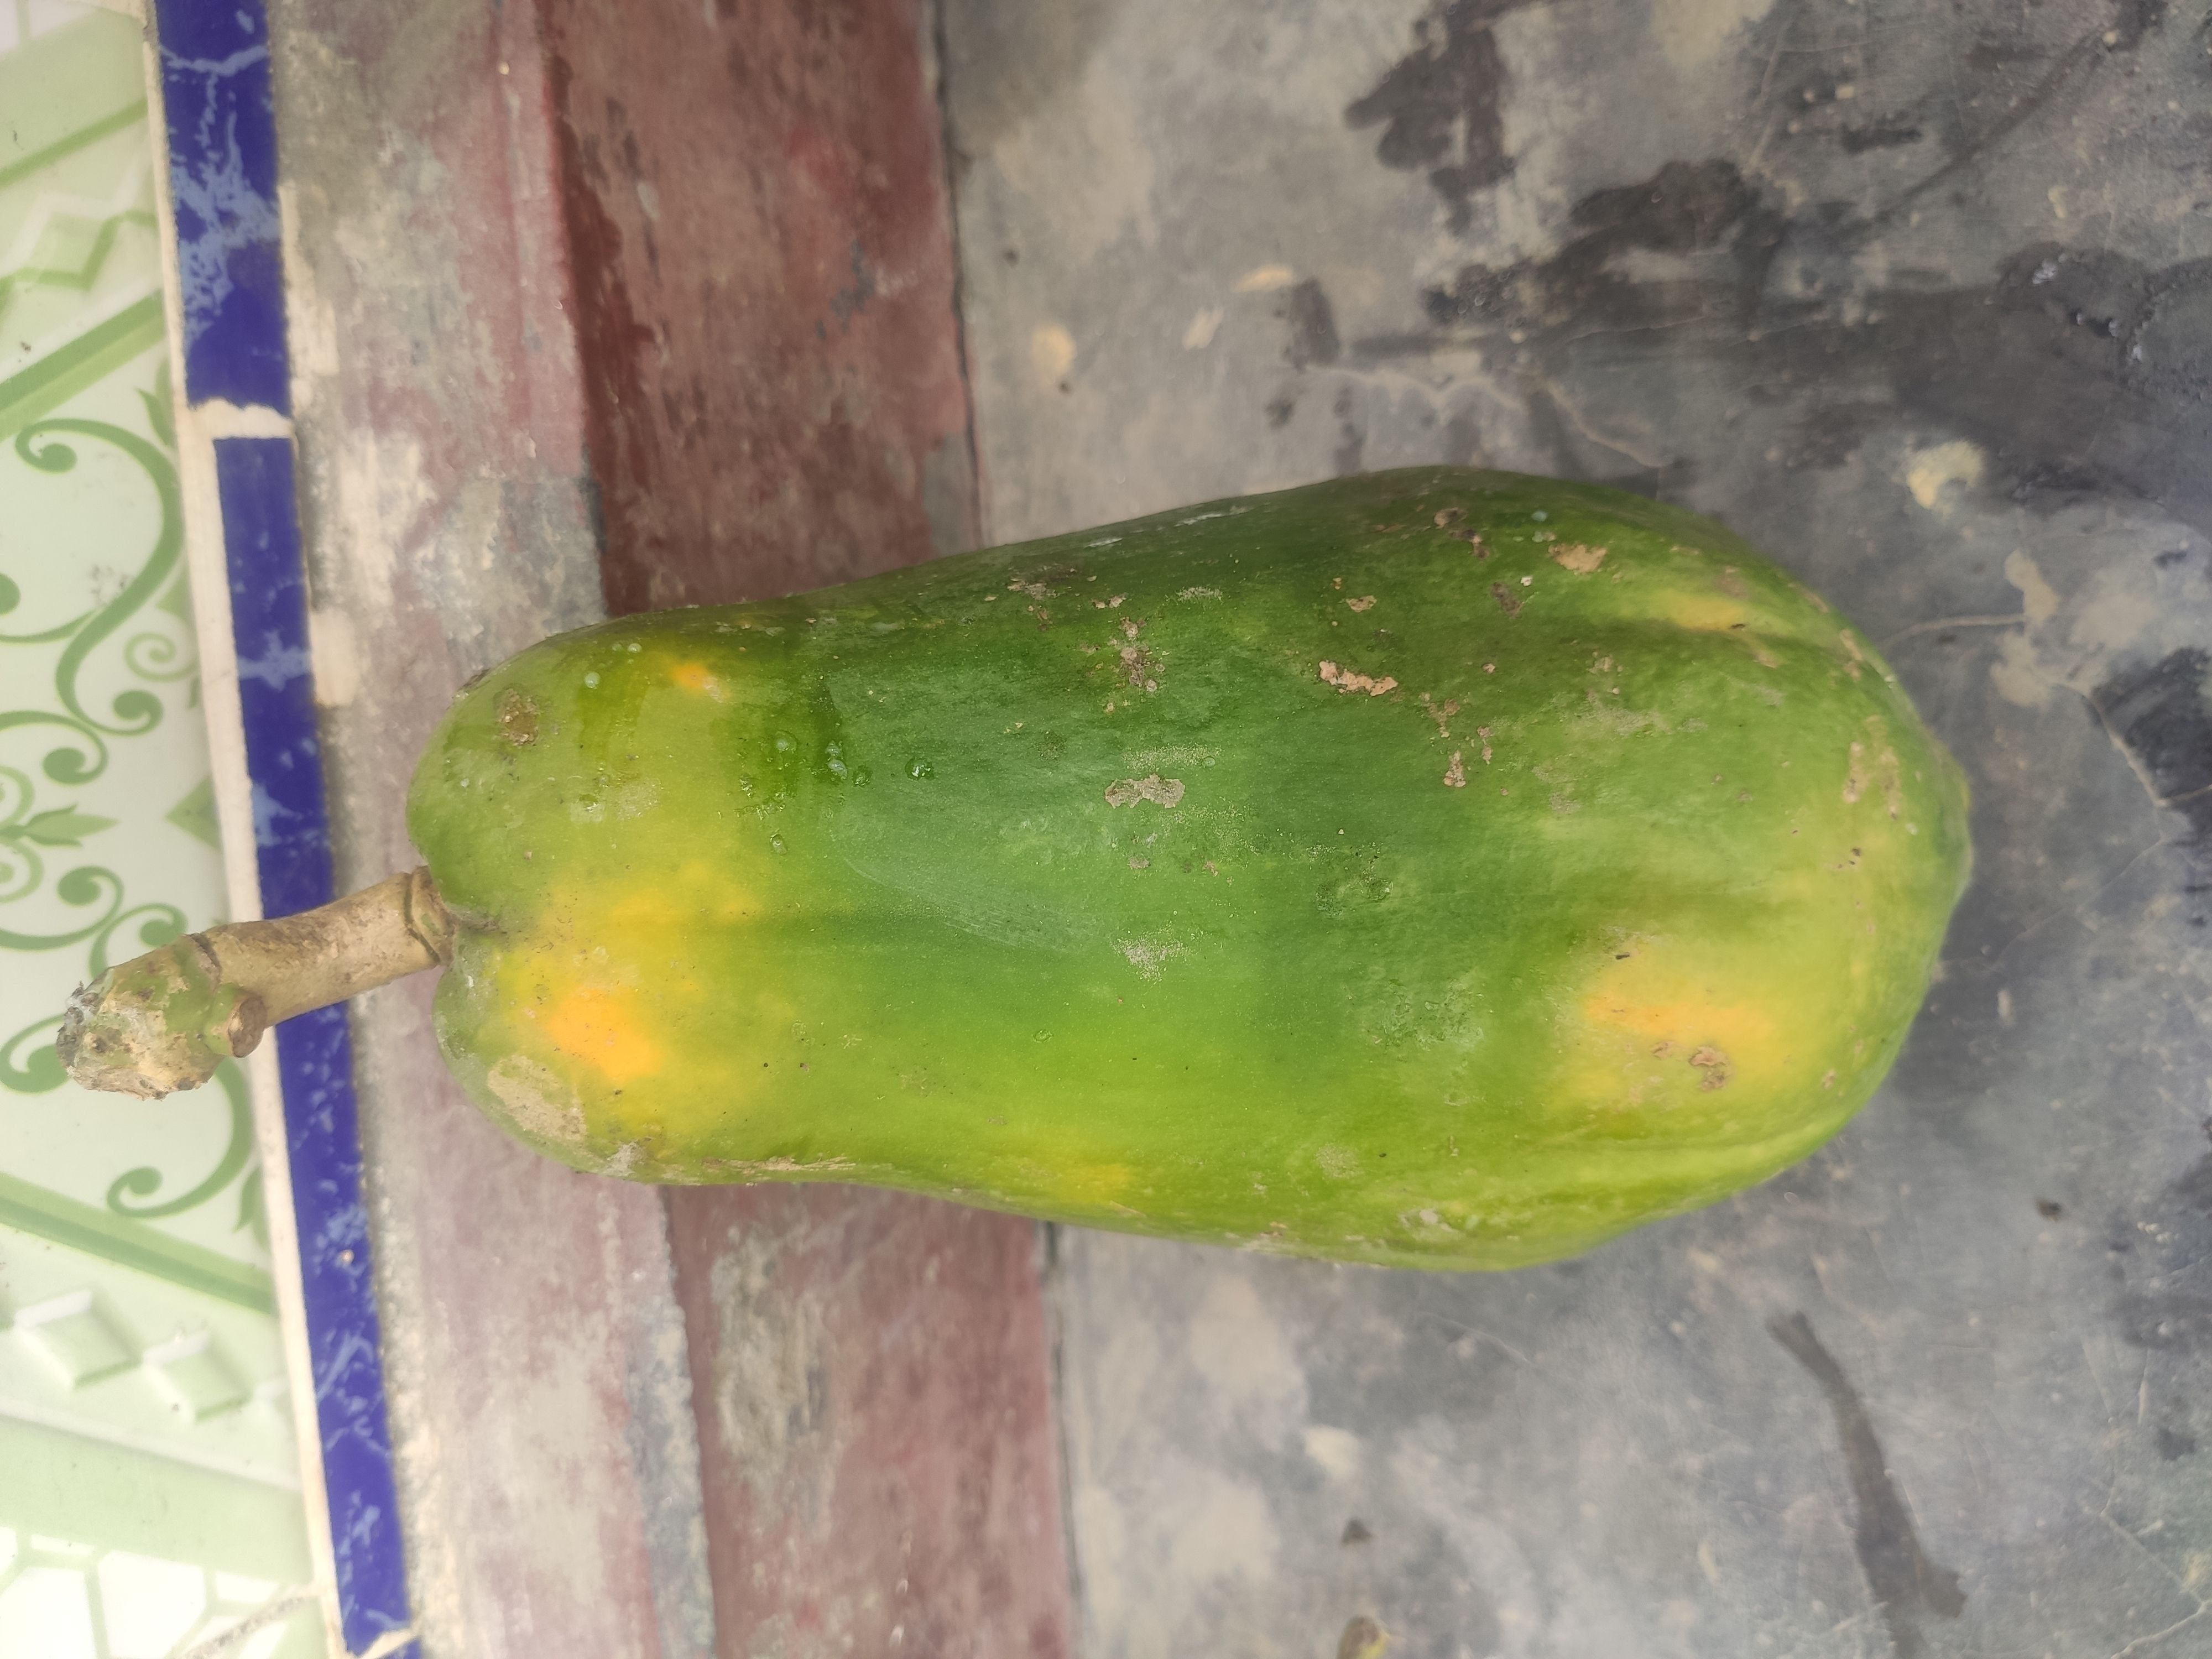
Fruit: papayas
Grade: 1st-grade